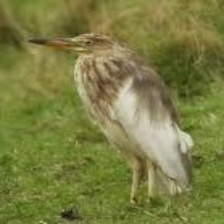
Species: CHINESE POND HERON
Scientific name: ARDEOLA BACCHUS
ImageNet parent category: little_blue_heron